First-class facilities of the Titanic

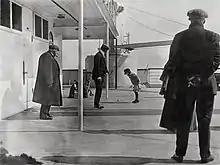
Douglas Spedden playing on the "Titanic", April 1912

The first-class lounge was one of the most ornate public rooms on board the "Titanic", modelled in the Louis XV style after the Palace of Versailles. It occupied a large space mid-ship on A-Deck, offering views onto the Promenade Deck and the ocean beyond. Intricately carved English oak panelling with intermittent motifs of musical instruments were the dominant feature of the room. Bronze sconces and large rounded mirrors were installed throughout. A 49-light opaque glass and ormolu Electrolier with crystal embellishment occupied the central recess of the ceiling, which was itself elaborately molded with instrumental motifs. Adjoining the open seating area were cosy alcoves with inset mirrors and tall bay windows of leaded and stained glass.